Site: brandenburg
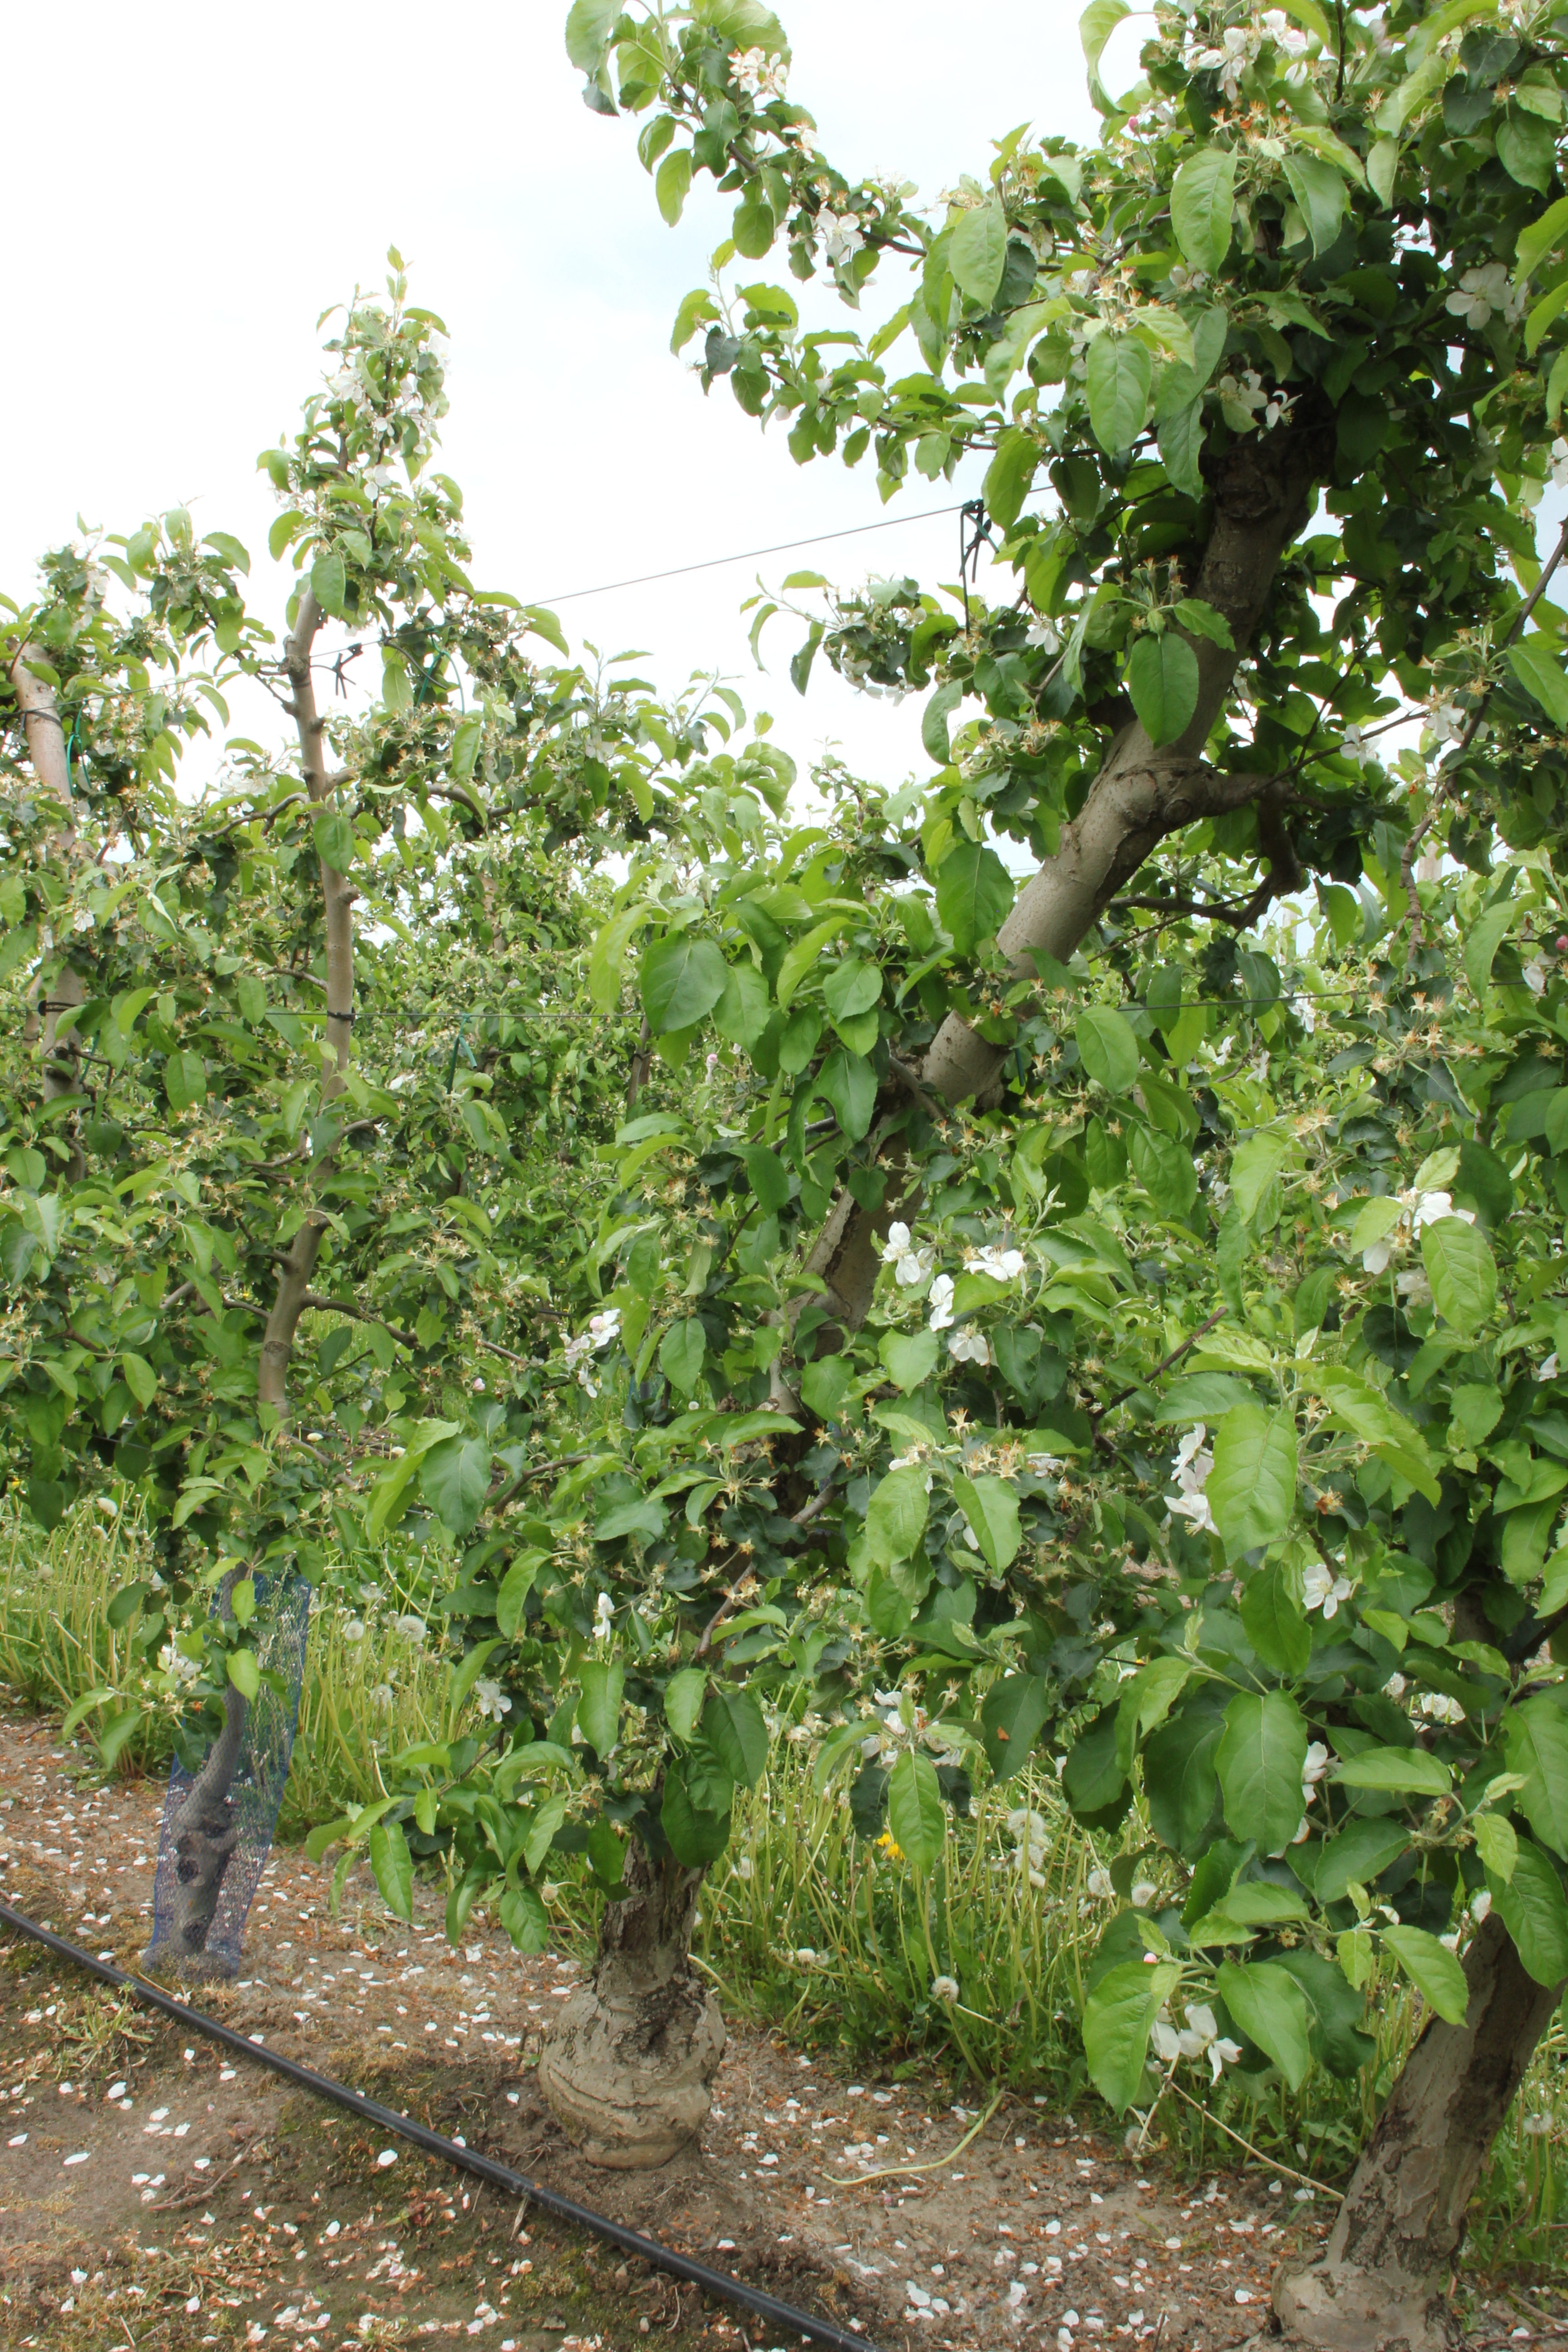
Growth stage (BBCH 67): Flowering